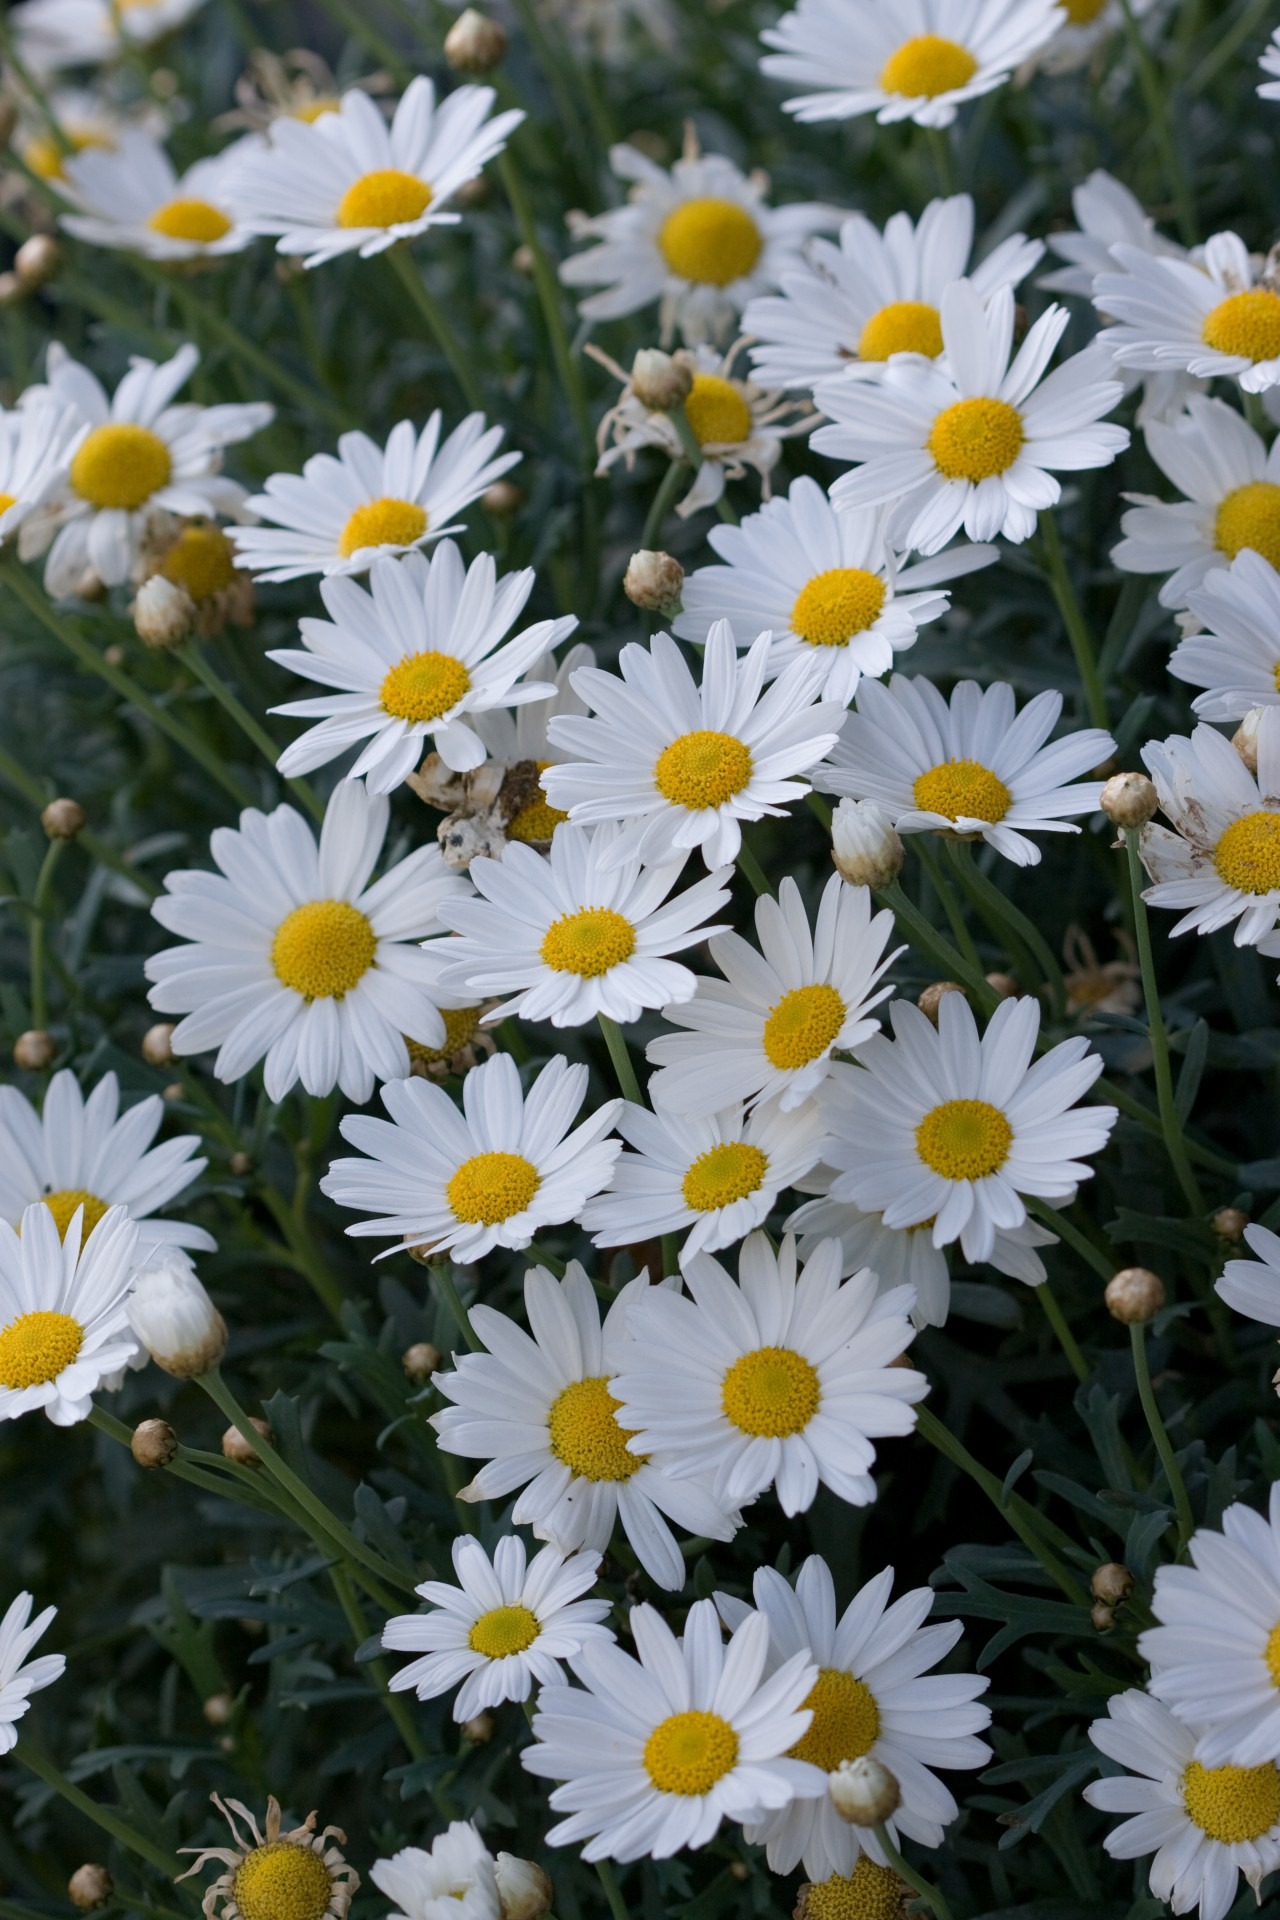
nature, plant, white, field, meadow, flower, petal, photo, floral, daisy, herb, macro, botany, flora, wildflower, flowers, petals, daisies, beautiful, image, delicate, blooms, flowering plant, daisy family, oxeye daisy, annual plant, land plant, chamaemelum nobile, marguerite daisy, tanacetum parthenium